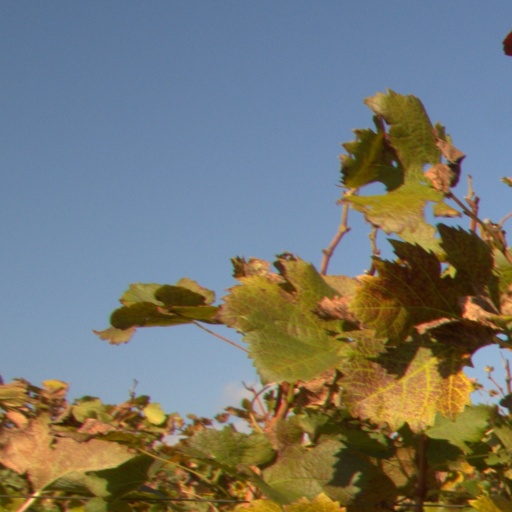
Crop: grape